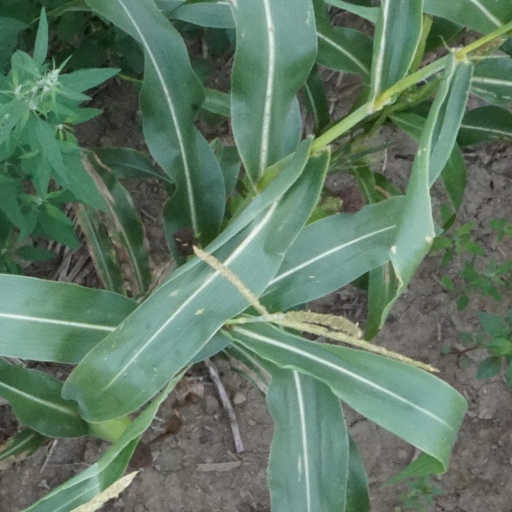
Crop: maize; corn